2016 Bahrain Grand Prix

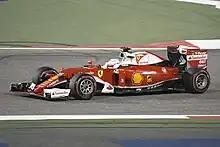
Sebastian Vettel was fastest in third practice.

Per the regulations for the season, three practice sessions were held, two ninety-minute sessions on Friday and another one-hour session before qualifying on Saturday. During the first practice session on Friday, Mercedes set times well clear of their closest rivals. Nico Rosberg was fastest on a time of 1:32.292, more than half a second quicker than his teammate Lewis Hamilton in second place. Kimi Räikkönen was third-fastest, albeit almost two seconds slower than Rosberg. Newcomers Stoffel Vandoorne and Alfonso Celis Jr. were 18th- and 21st-fastest, respectively, both slower than their teammates. Celis went off track at one point at turn 3, leading him to back off the pace in order not to damage the car, as his responsibility laid mainly with gathering information for the team. The session was marked by unusually cool weather, said to be representative of the expected race conditions for Sunday's race, held at night. Therefore, many teams decided to send their cars out for a large number of laps, with sixteen drivers recording twenty laps or more.